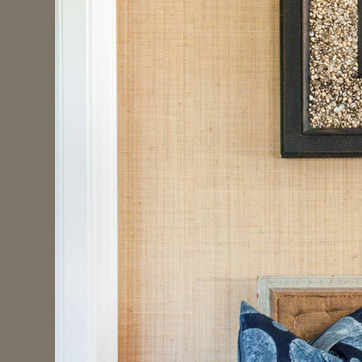
Material: wallpaper